Jimmy Jacobs

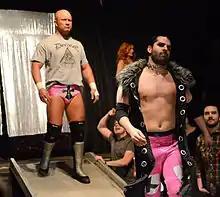
Jacobs (right) with B. J. Whitmer as part of The Decade in March 2014

In September 2013, Jacobs returned to ROH at the request of the retiring B. J. Whitmer, who interceded with Matchmaker Nigel McGuinness on Jacobs' behalf. As part of the storyline, Jacobs was given a five-match series, with the stipulation that if he won at least three of the matches, he would receive a match for the ROH World Championship. Jacobs would go on to win three out of the five matches, and therefore received his title match against ROH World Champion, Adam Cole; however, he was unsuccessful. On December 14, 2013, at Final Battle 2013, Jacobs turned heel again, alongside BJ Whitmer and Roderick Strong; the trio attacked Eddie Edwards, explaining they were sick of people being celebrated for leaving the company, while the constant wrestlers in ROH went unappreciated. The newly formed group went under the name of "The Decade".